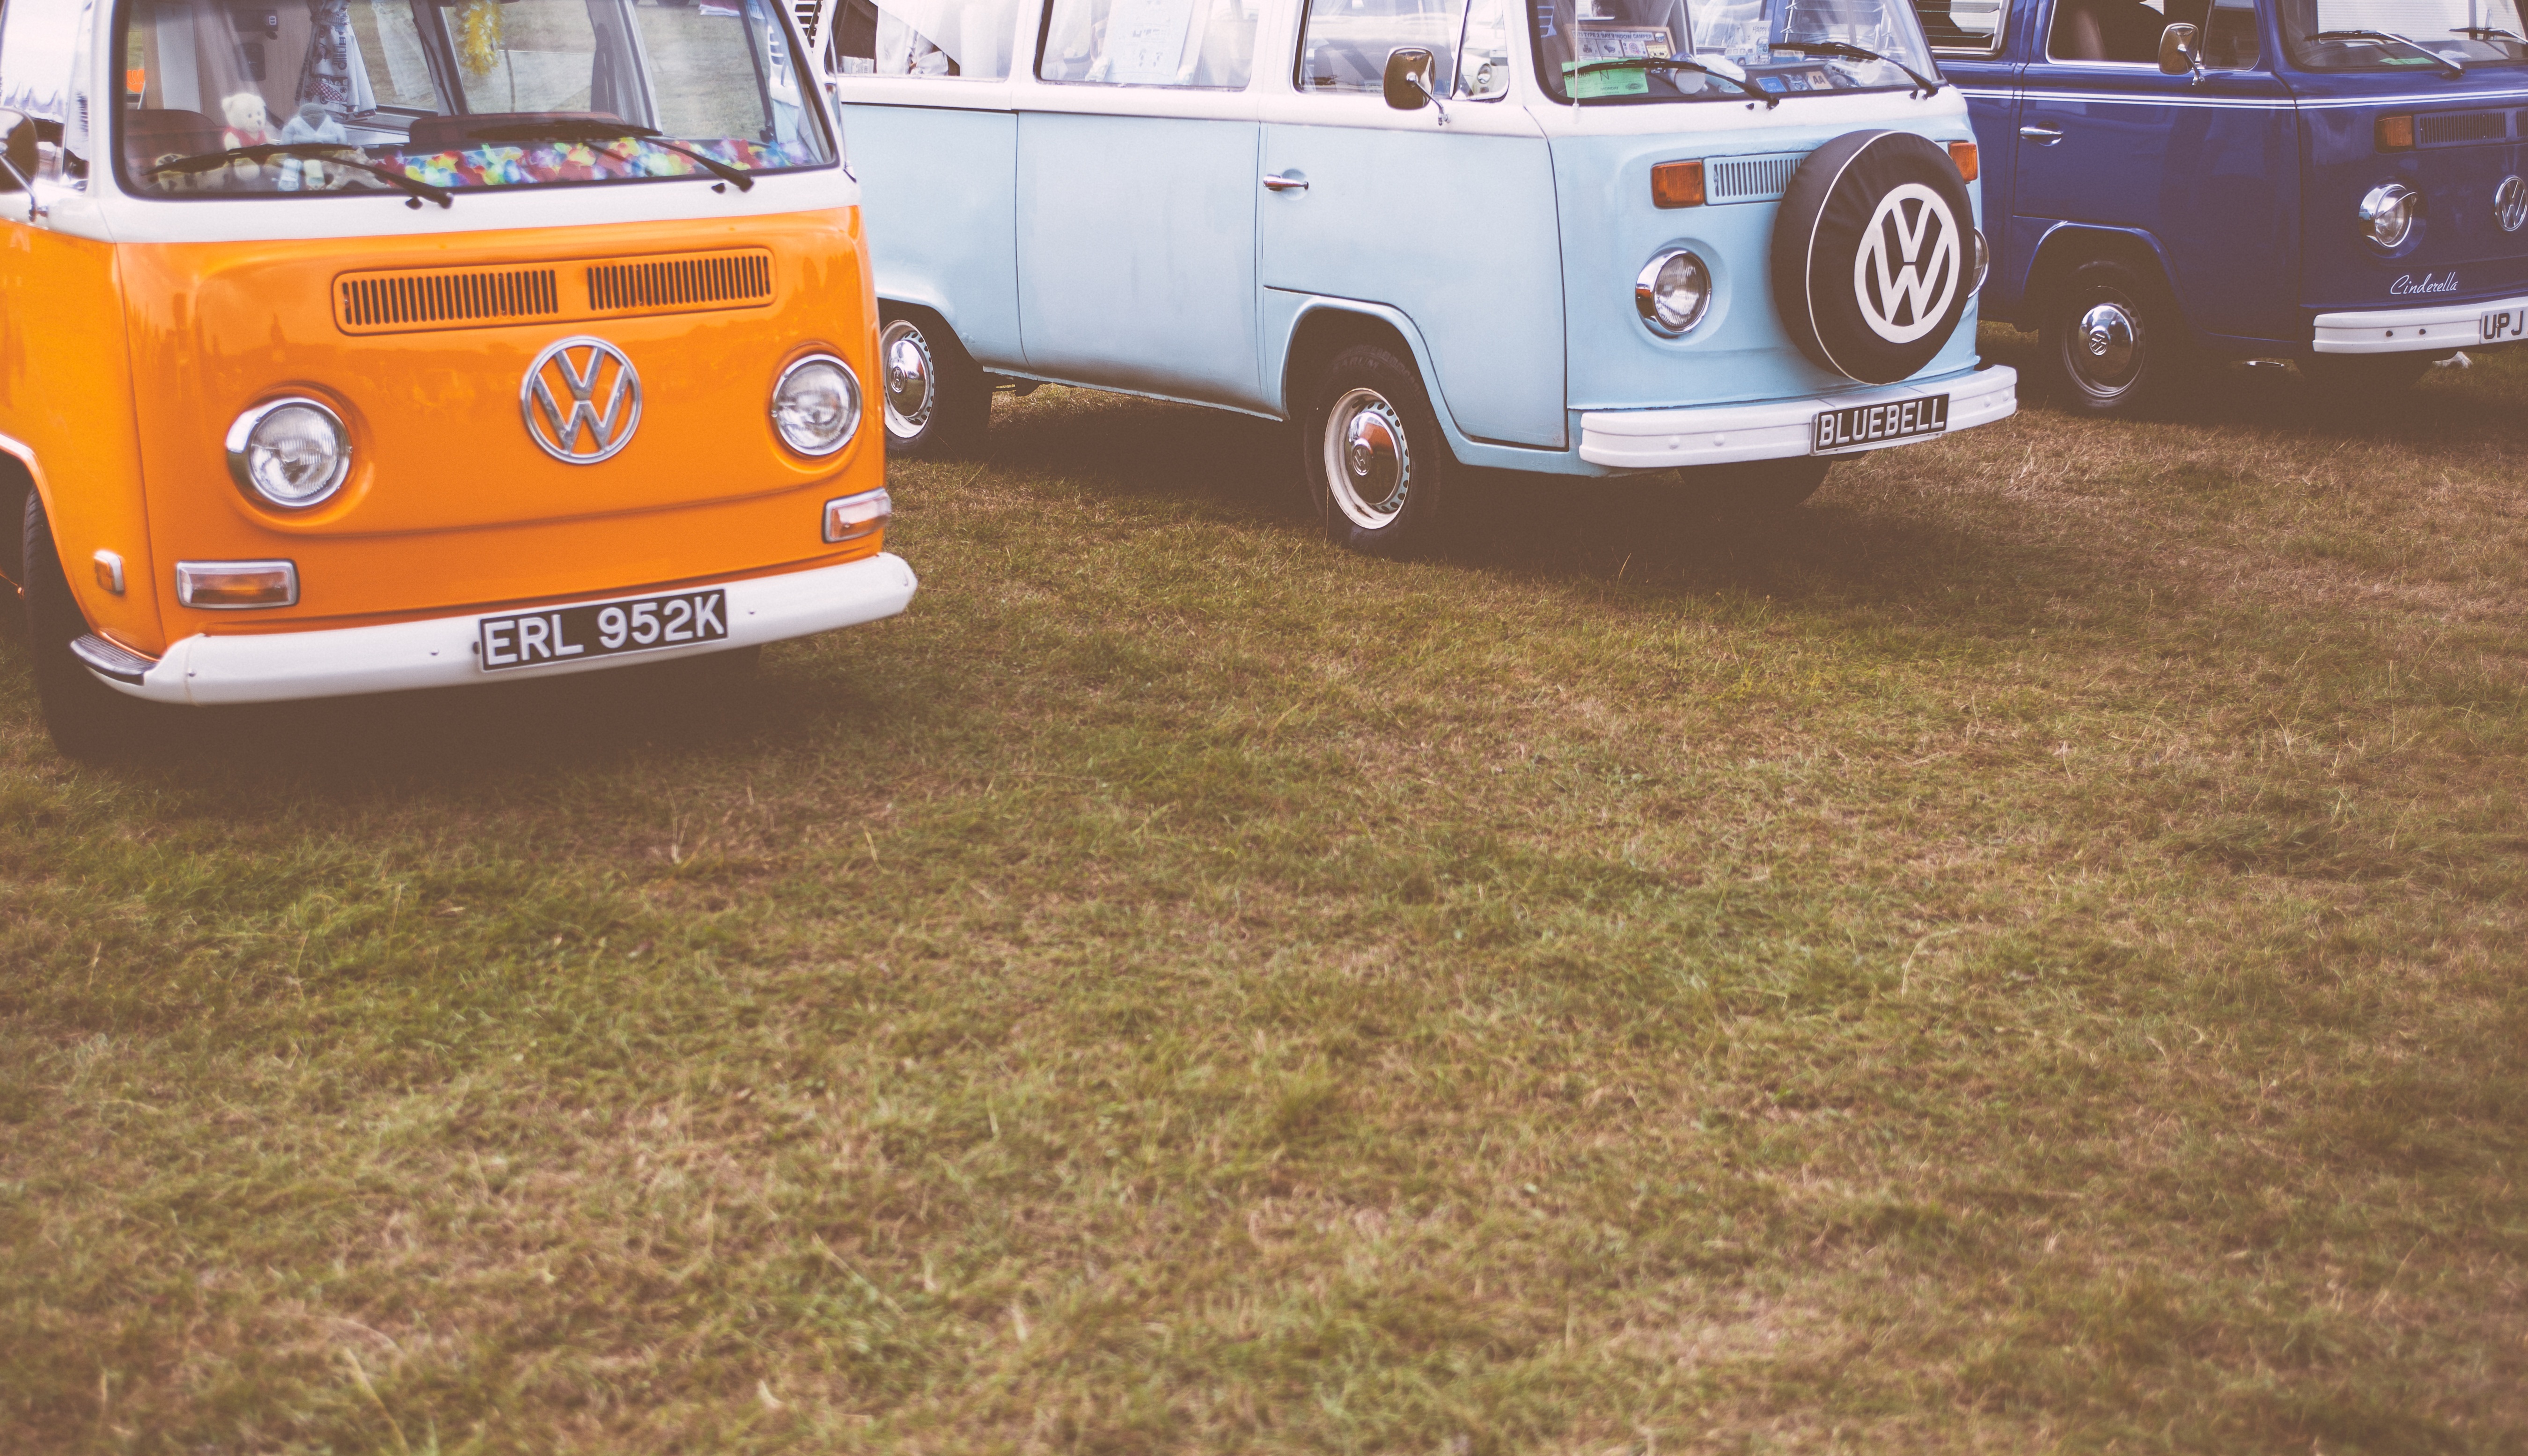
car, field, volkswagen, van, vehicle, vintage car, colour, sedan, buses, vans, city car, land vehicle, automobile make, compact car, luxury vehicle, subcompact car